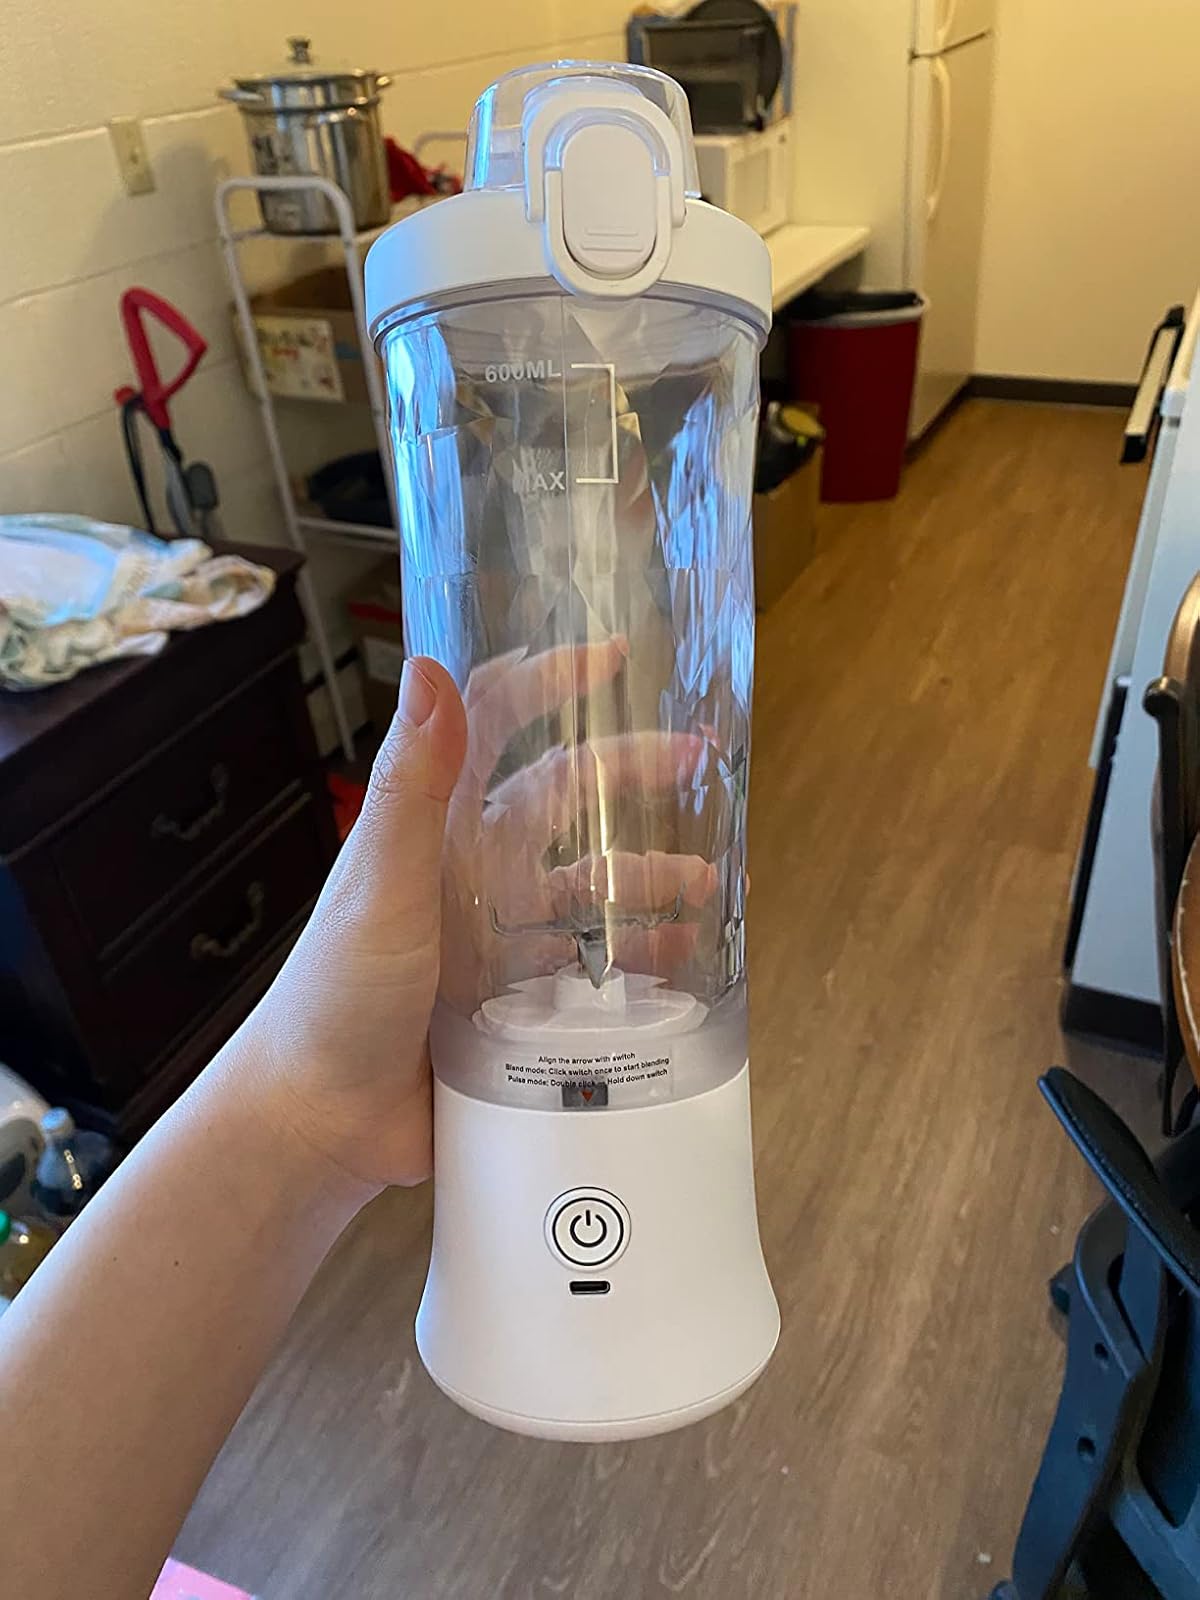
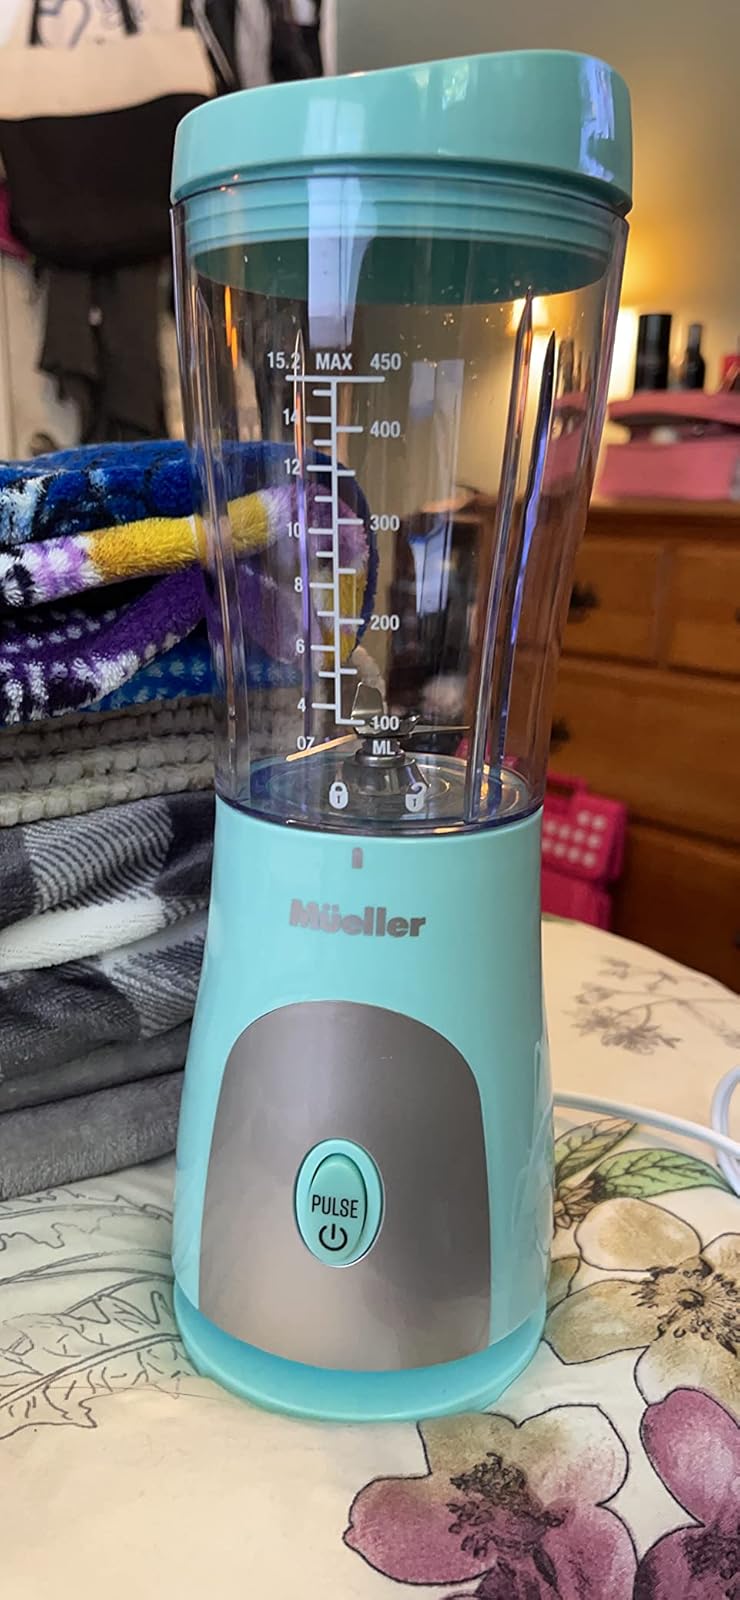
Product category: items_blender
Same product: no